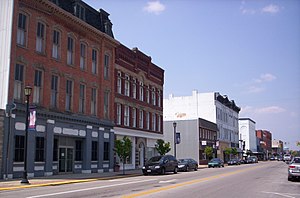
Fremont (Ohio)
Downtown Fremont
Fremont er en by i og er county seat af Sandusky County, Ohio, USA. Byens befolkning var 16.734 i 2010.